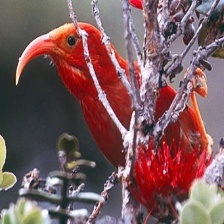
Species: IWI
Scientific name:  VESTIARIA COCCINEA.